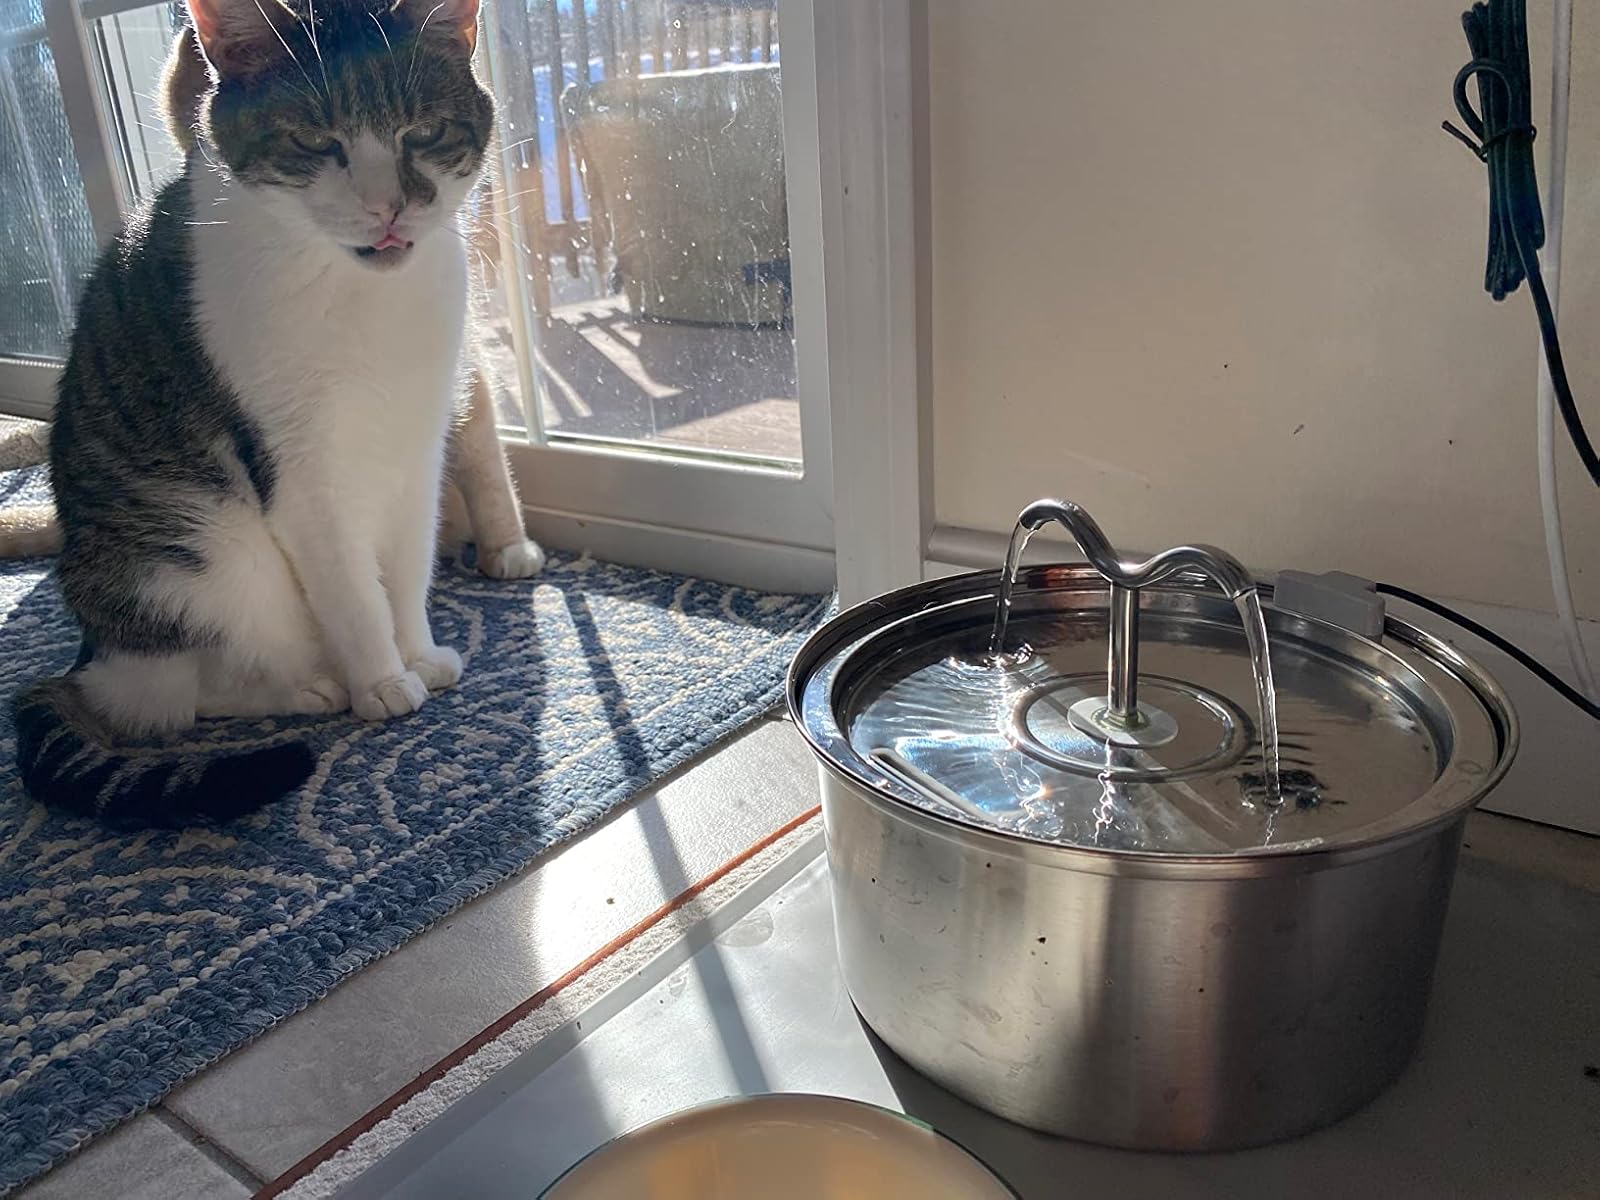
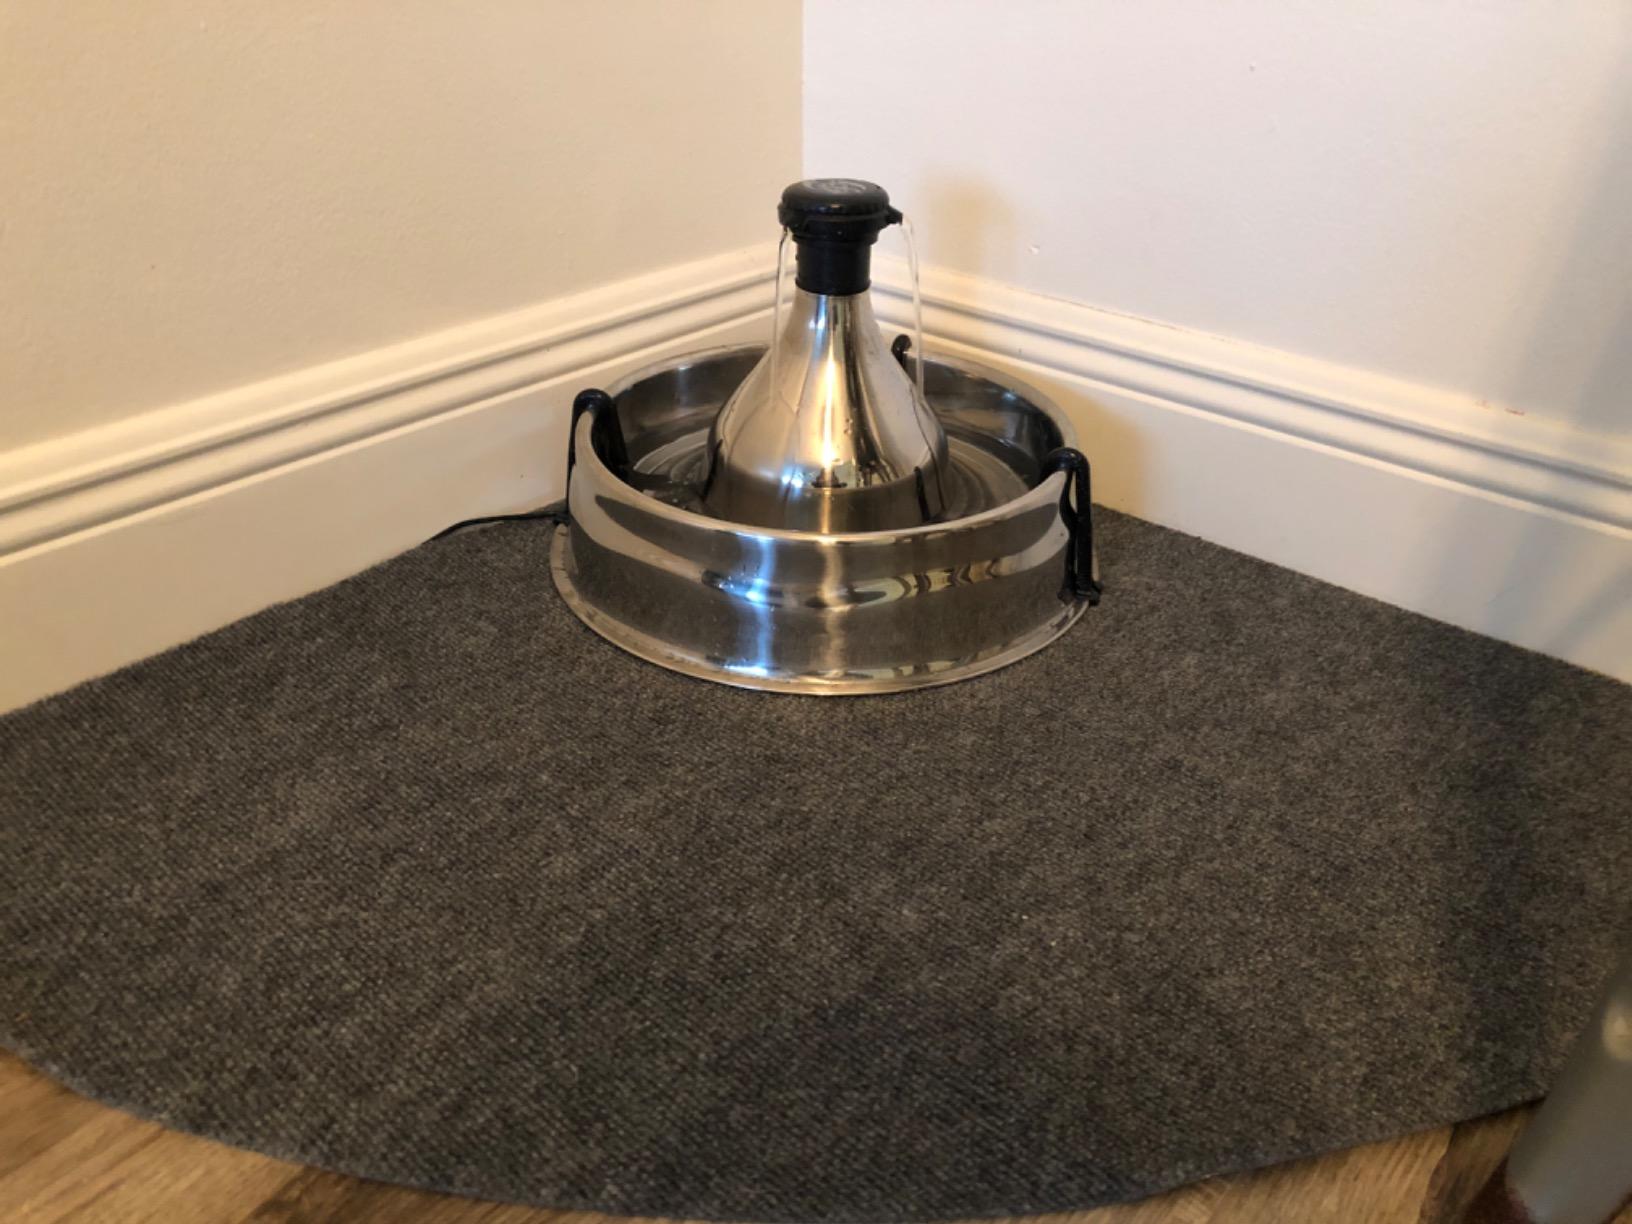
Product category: items_bowl
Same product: no